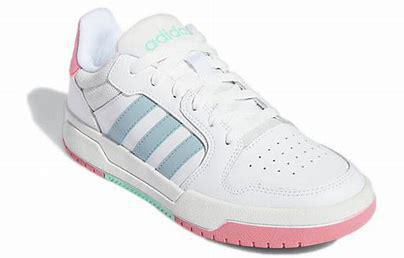
Brand: adidas
Model: NEO Entrap Skate